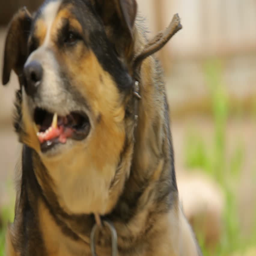
dog in the country on hot summer day , chain , close - up